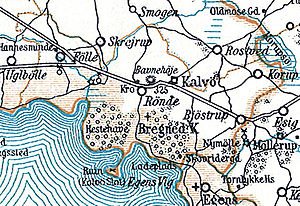
Bregnet Sogn
Bregnet Sogn omkring 1900
Kort over Bregnet Sogn i Øster Lisbjerg Herred i den sydvestlige del af Randers Amt
Bregnet Sogn er et sogn i Syddjurs Provsti. Sognet ligger i Syddjurs Kommune; indtil Kommunalreformen i 1970 lå det i Øster Lisbjerg Herred. I Bregnet Sogn der ligger ved Kalø Vig, ligger Bregnet Kirke og Kalø Slotsruin.